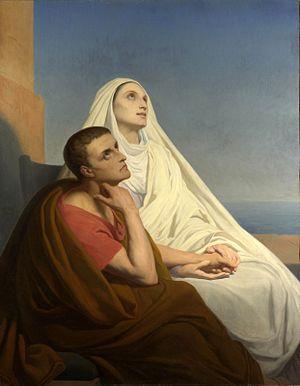
saint Augustin et sa mère sainte Monique.
Augustin d'Hippone ou Saint Augustin, né le 13 novembre 354 à Thagaste, un municipe de la province d'Afrique, et mort le 28 août 430 à Hippone, est un philosophe et théologien chrétien romain de la classe aisée. Avec Ambroise de Milan, Jérôme de Stridon et Grégoire le Grand, il est l'un des quatre Pères de l'Église occidentale et l’un des trente-six docteurs de l’Église.
Thagaste est une ancienne ville numide sur les ruines de laquelle fut édifiée la ville actuelle de Souk Ahras ou Tagilt, en Algérie. Elle est principalement connue pour être la ville natale de saint Augustin. Elle est située à 100 km au sud-est d'Annaba, ancienne Hippone, ville dont il fut évêque.
Monique, connue sous l'appellation de sainte Monique, née en c. 332 à Thagaste dans l'Empire romain et décédée en 387 à Ostie, est une chrétienne d'origine berbère. Son fils, Augustin, un des plus grands théologiens chrétiens, lui a rendu un vibrant hommage, particulièrement dans ses Confessions, ouvrage qui reste la principale source d'information biographique à son sujet. Reconnue sainte par l'Église catholique romaine et l'Église orthodoxe, elle est fêtée le 27 août, veille de la fête de son fils. Toutefois, en Wallonie, elle est fêtée le 4 mai.
L'Algérie ; et arabe algérien : الدزاير, الجازاير ou لدزاير ; en tamazight et tifinagh ⴷⵣⴰⵢⵔ est un pays d’Afrique du Nord faisant partie du Maghreb. Depuis 1962, elle est nommée en forme longue République algérienne démocratique et populaire, abrégée en RADP. Sa capitale est Alger, la ville la plus peuplée du pays, dans le Nord, sur la côte méditerranéenne.
Annaba, anciennement Bouna surnommée « Medinet Zaoui » ou encore « Bled El Aneb » et Bône lors de la colonisation française, est la quatrième ville d'Algérie en nombre d'habitants après la capitale Alger, Oran et Constantine. La ville d'Annaba est située dans le nord-est du pays, à 536 km à l'est d'Alger et à 105,7 km à l'ouest de la frontière tunisienne. Annaba est une métropole littorale dont la population de l'agglomération dépassait 600 000 habitants en 2008.
Luis de Alarcon est un religieux espagnol, actif durant la première moitié du XVIe siècle, en Espagne et en Italie. Son œuvre synthétise l'idéal spirituel et la culture humaniste des Ermites de Saint-Augustin durant le Siècle d'Or.
Après la préhistoire de l'Afrique du Nord, la protohistoire de l'Algérie et la civilisation capsienne, l'histoire de l'Algérie dans l'Antiquité est marquée par l'émergence des royaumes, à l'âge du fer, sur une période d'environ 1 500 ans.